Parish of St. Brendan and of St. Ann

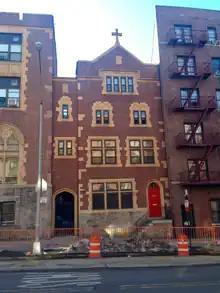
The former parish rectory (2017)

The church and parish school were located in the same building, a common school-above-church design feature of several New York City parishes. It is a red brick multistory Collegiate Gothic structure with Decorated Gothic and Tudor Gothic design elements with terracotta trim over a raised field-stone basement and entrance breakfront. The church was located at the building's "piano nobile", above the raised basement and accessed by both a perron through an ornate Tudor-arched entrance and a second flight within the building. The school was located on the two floors above the church.